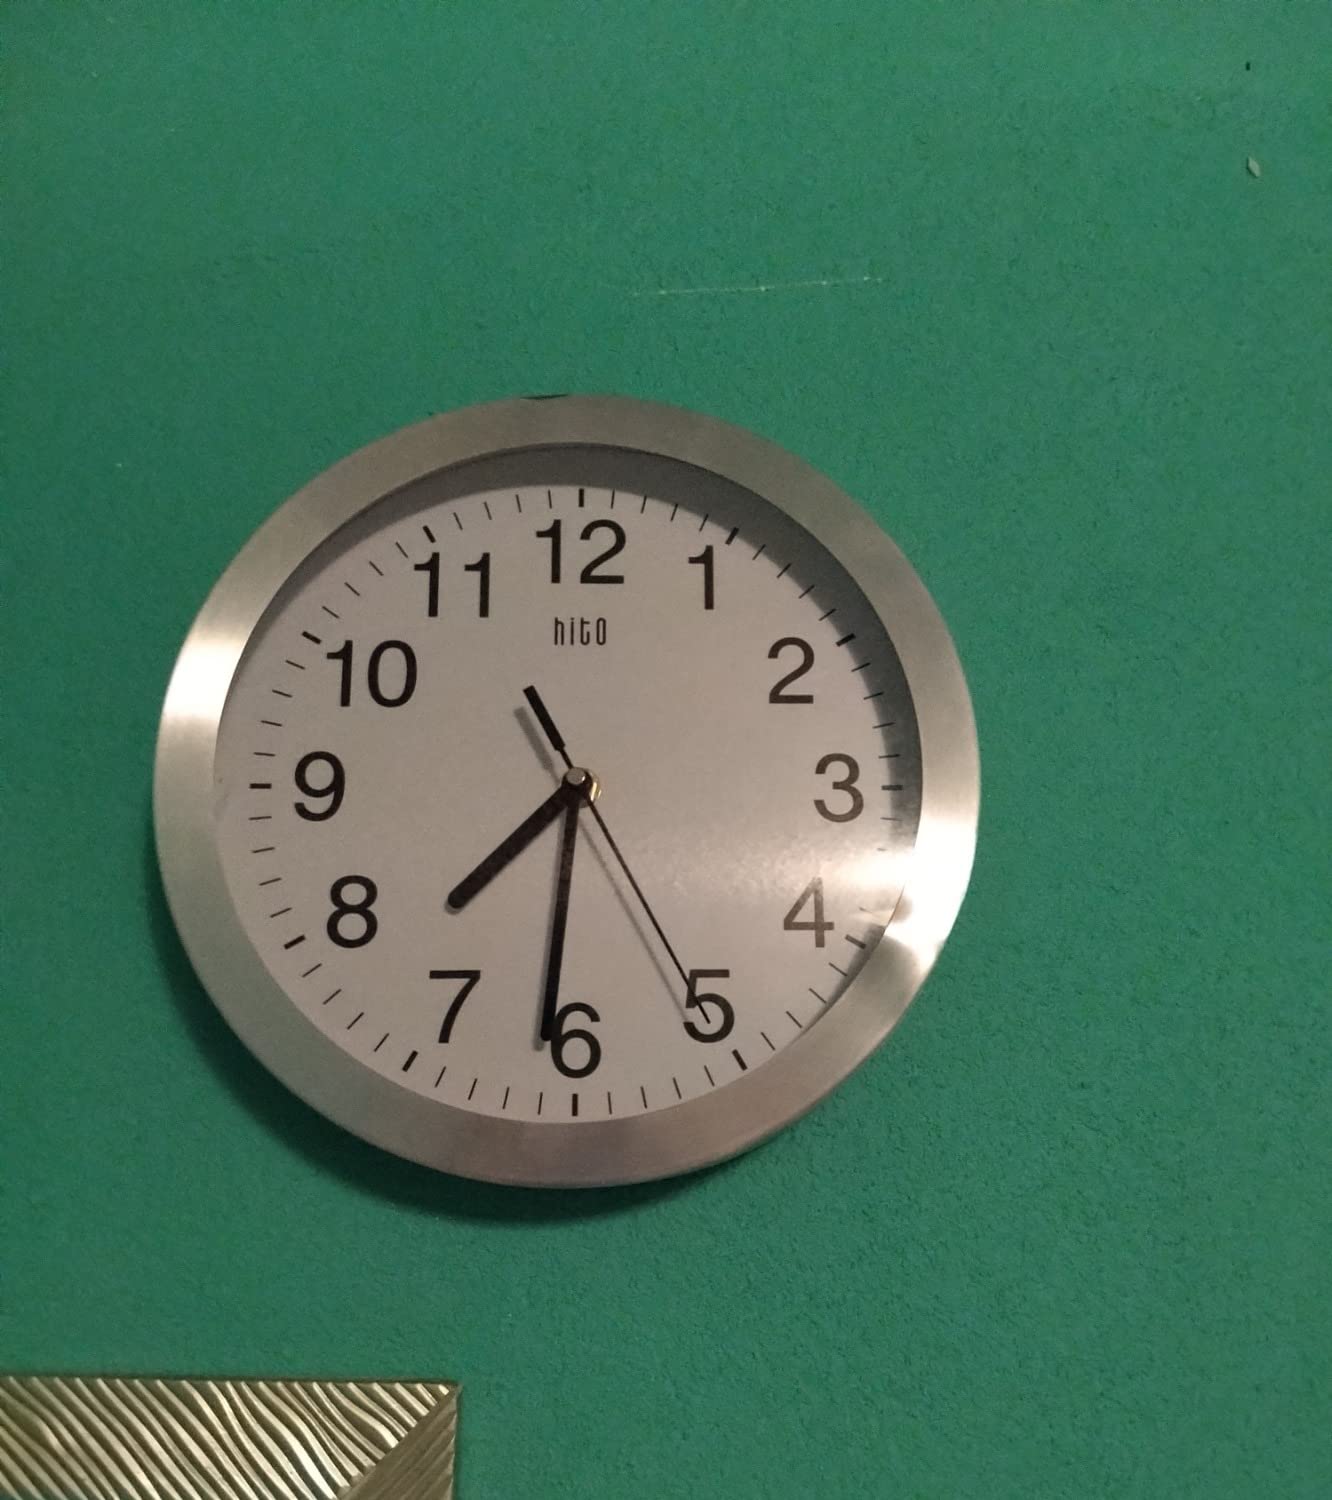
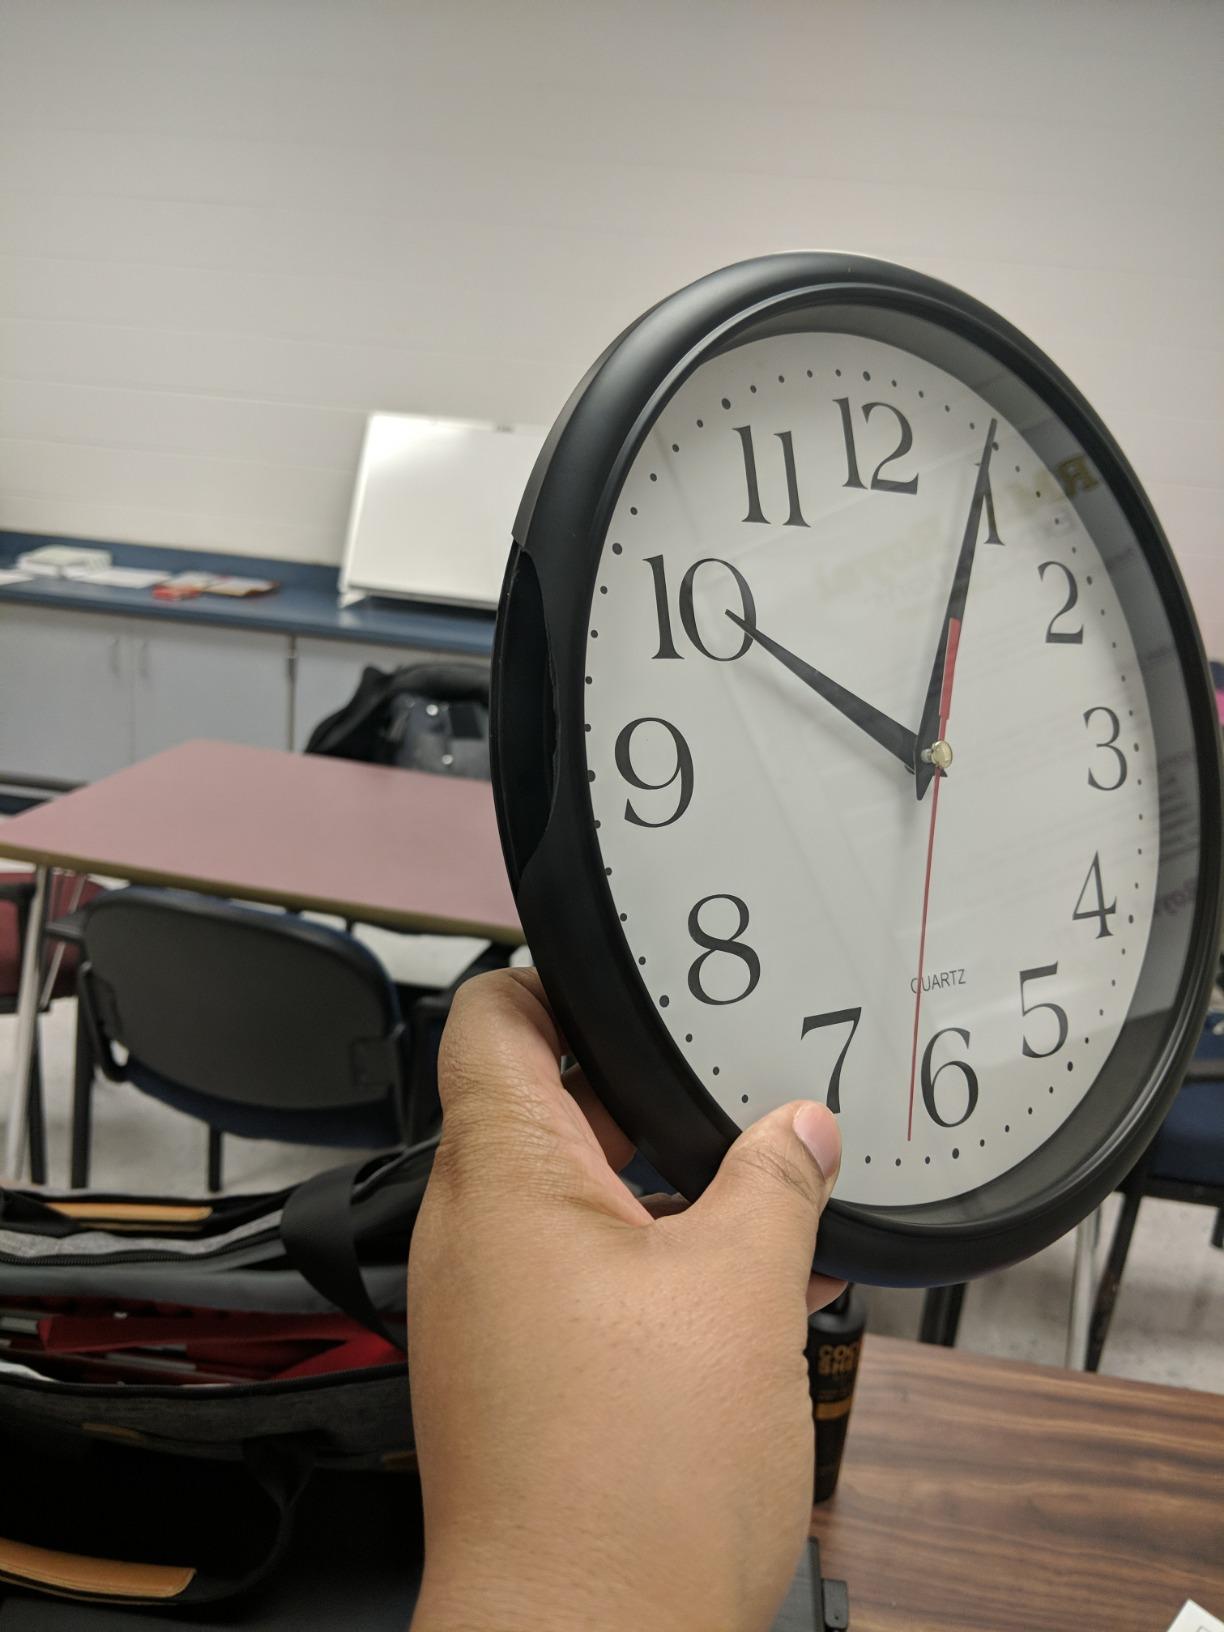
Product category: clock
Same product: no